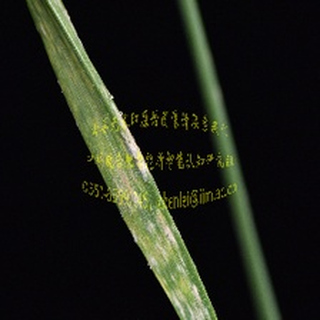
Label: wheat_mildew